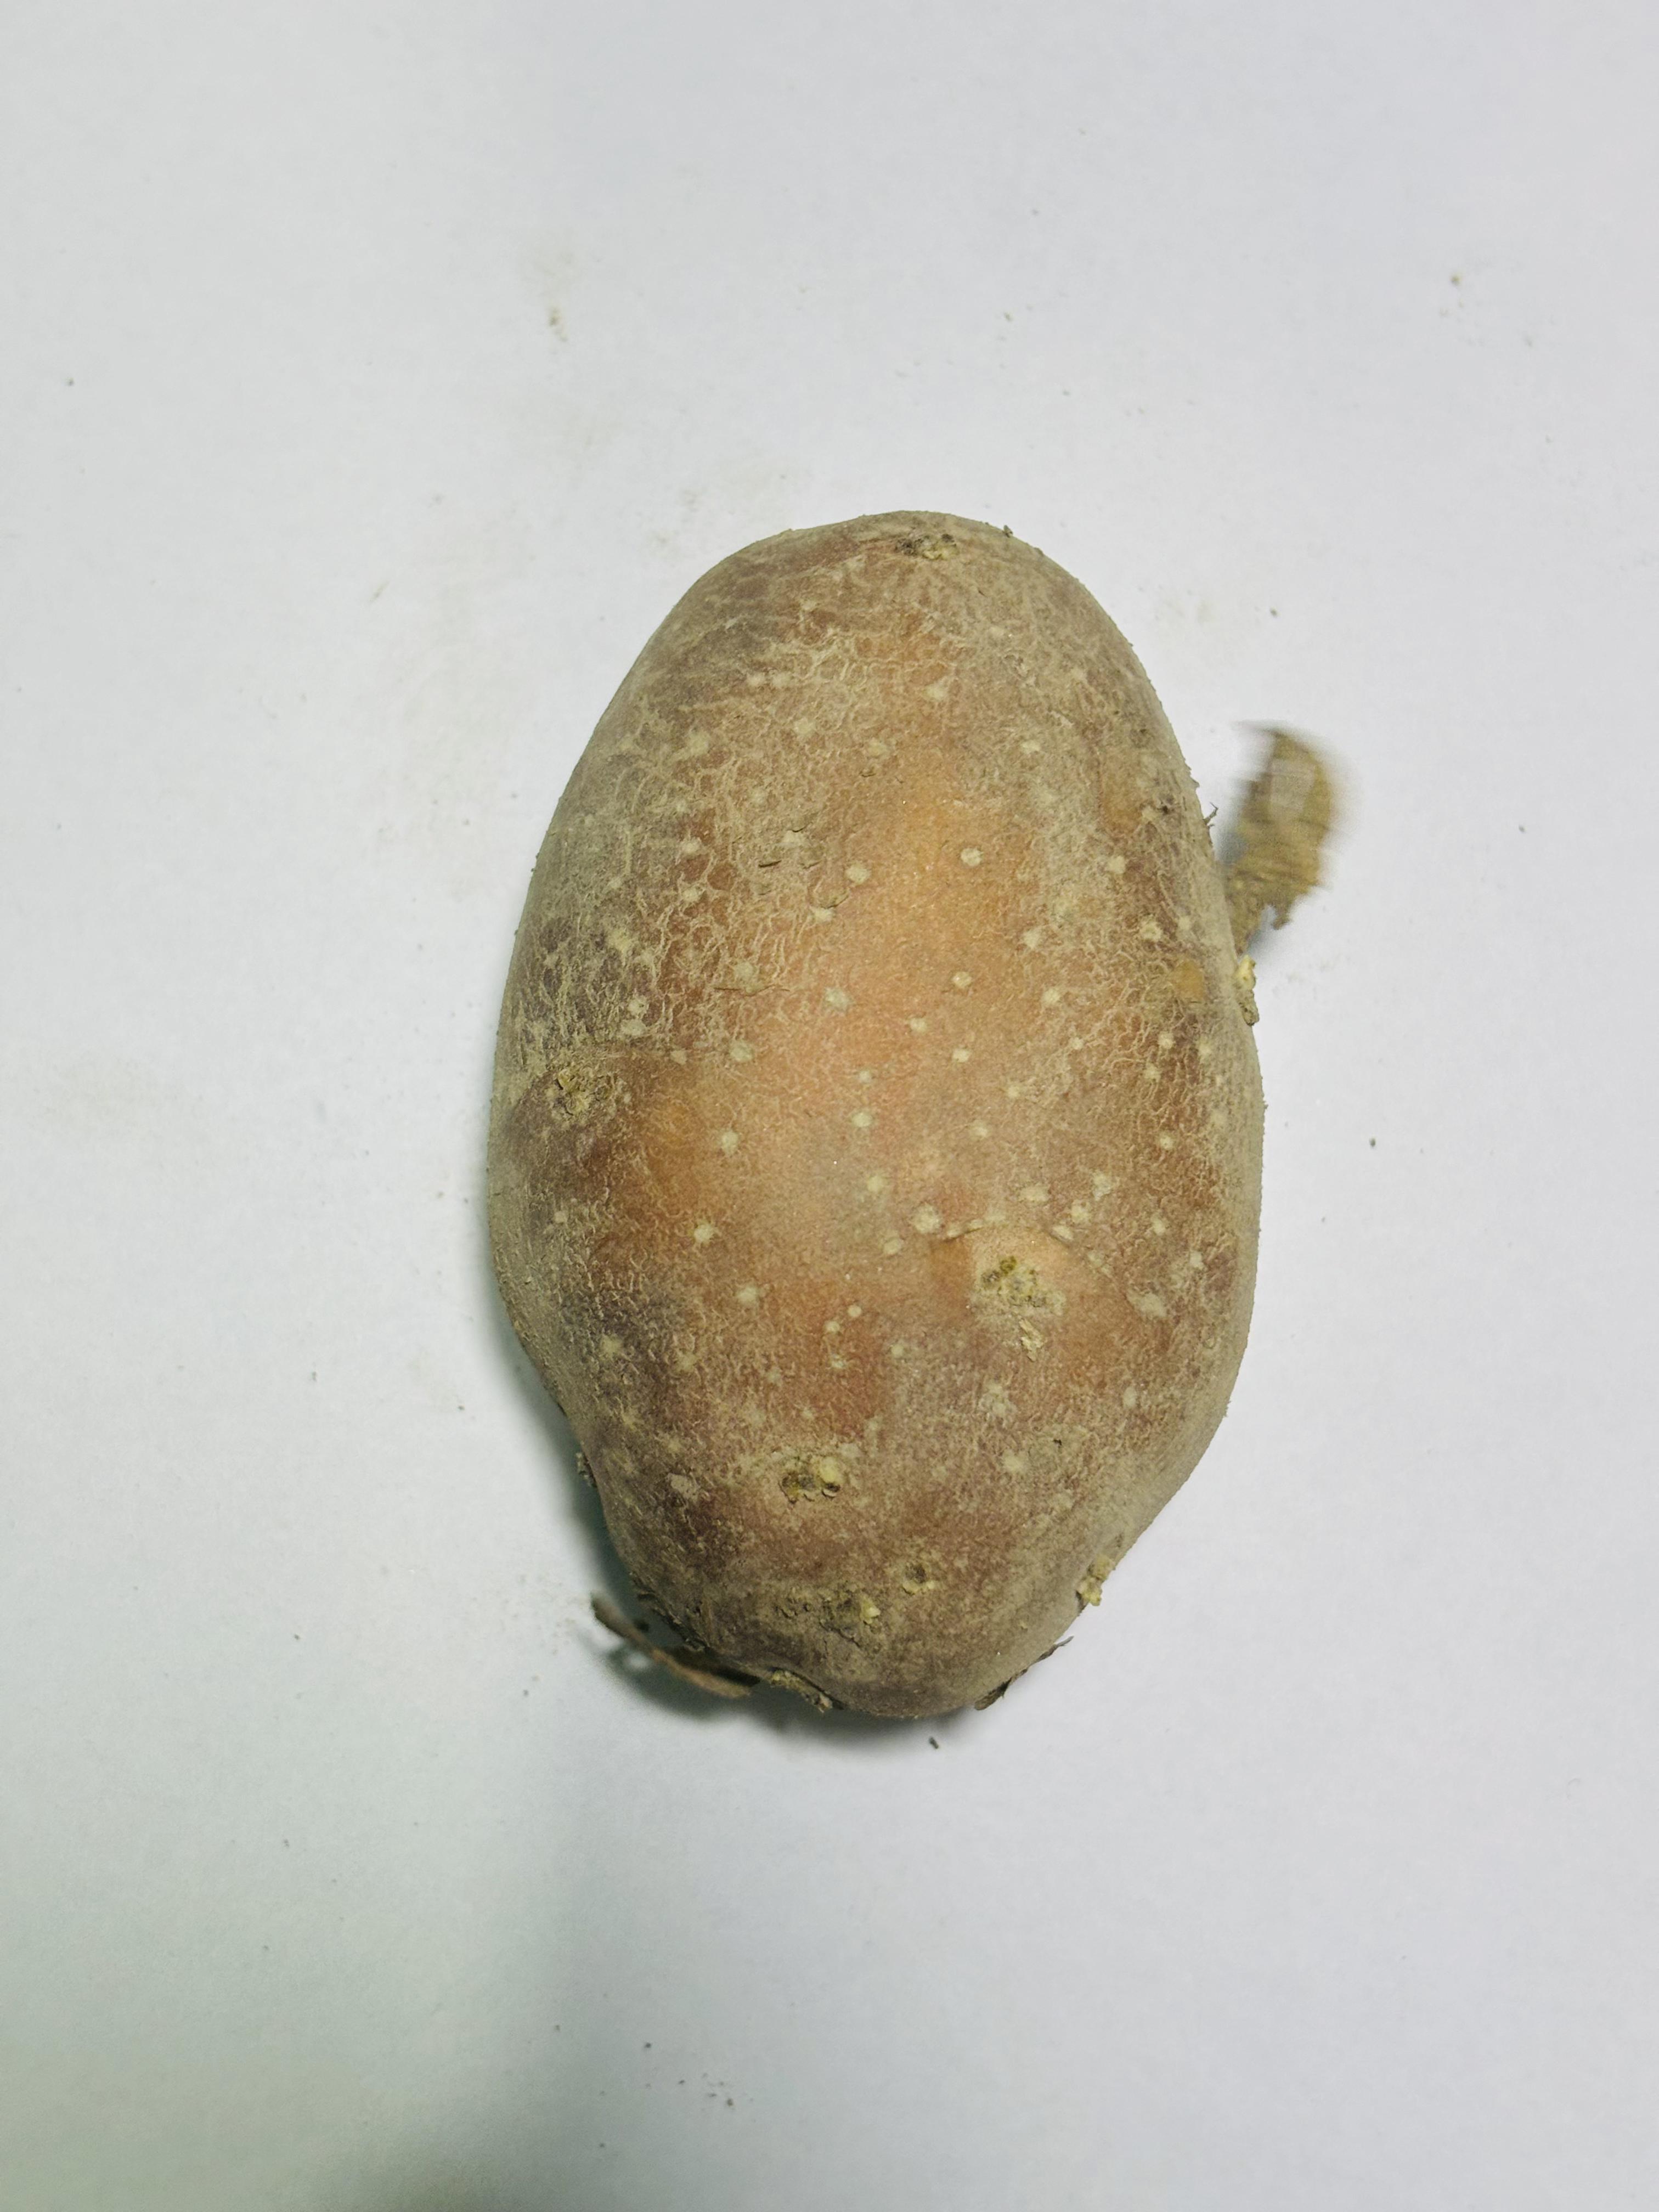
Label: Potato